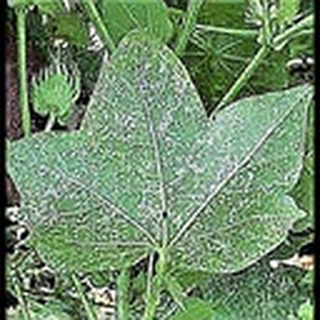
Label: cotton_powdery_mildew